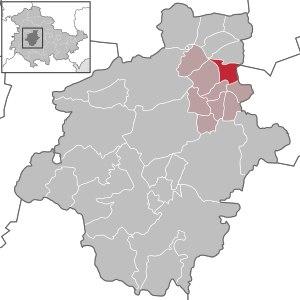
Bienstädt est une commune allemande de l'arrondissement de Gotha en Thuringe, faisant partie de la communauté d'administration Nesseaue.